Meeting-of-the-Waters

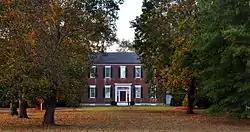
Meeting-of-the-Waters, September 2014.

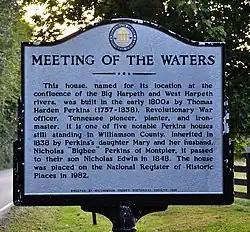
Williamson County Historical Society Marker for Meeting-of-the-Waters.

Meeting-of-the-Waters is a two-story brick home and property in Franklin, Tennessee that dates from 1800 and was listed on the National Register of Historic Places in 1982. It has also been known as the Thomas Hardin Perkins House.